ITMO University

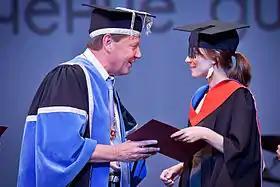
Rector Vladimir Vasilyev presents diplomas to students, 2013

The university has a multi-level system of higher education: bachelor–4 years, specialist–5 years, master–2 years, post-graduate–3–4 years.